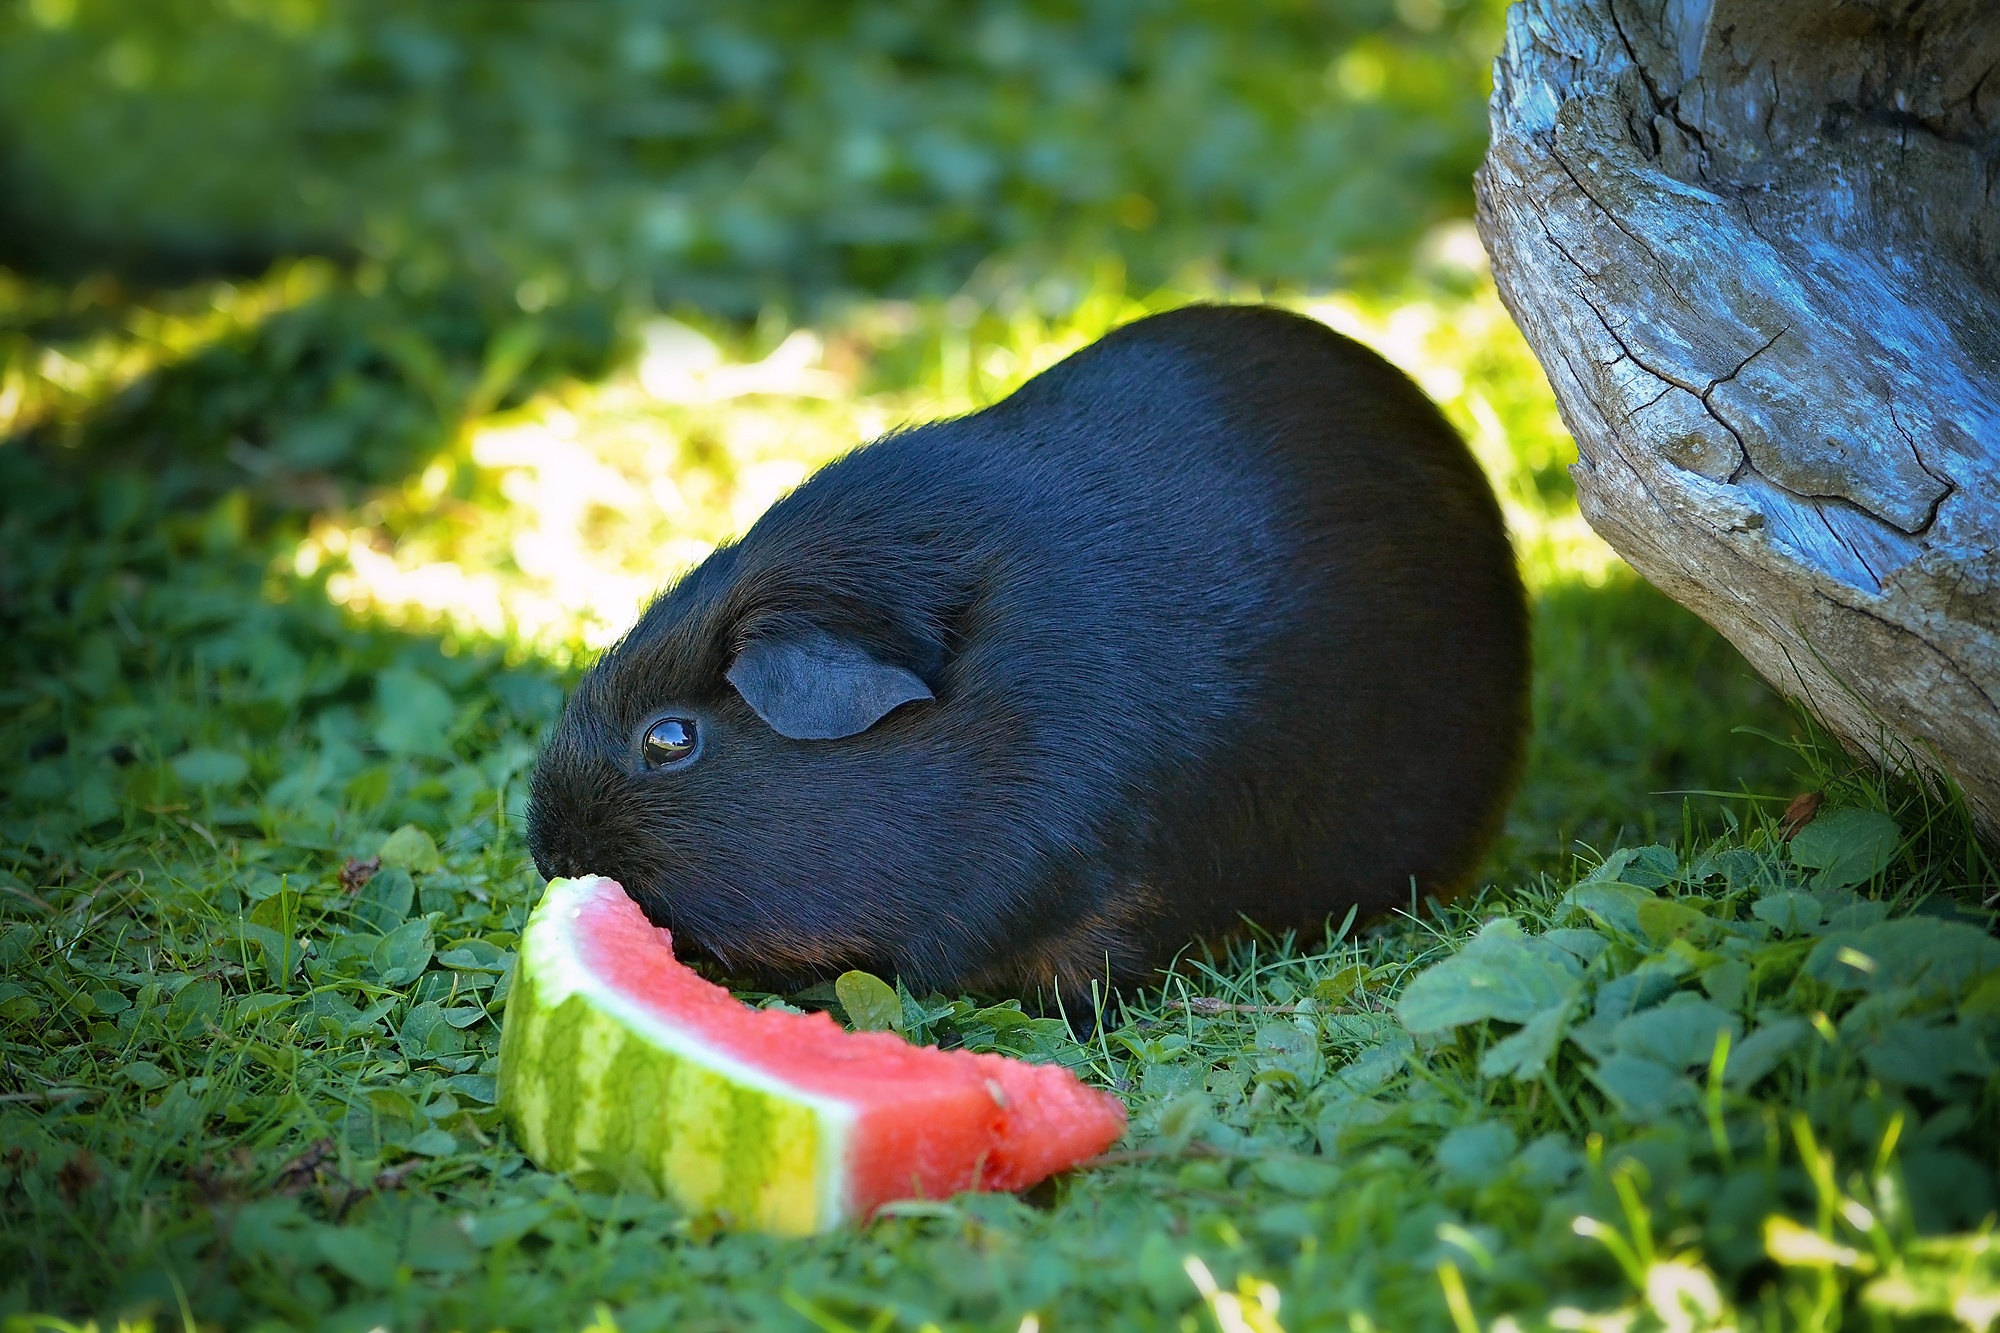
nature, grass, meadow, flower, animal, wildlife, green, mammal, black, close, rodent, fauna, guinea pig, wild life, vertebrate, out, nager, wildlife photography, melon, small animal, smooth hair, black tan